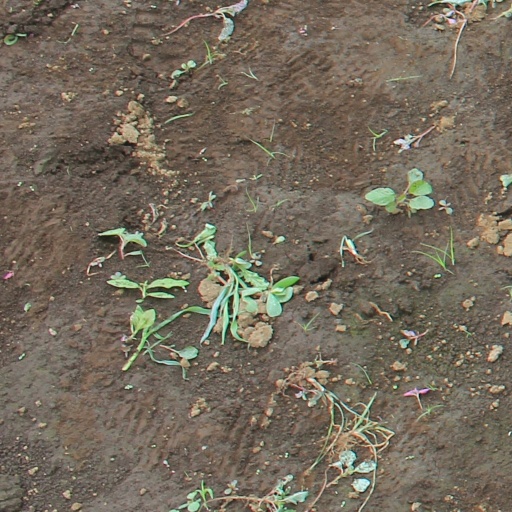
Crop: soybean